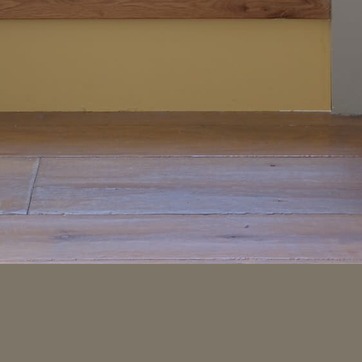
Material: wood